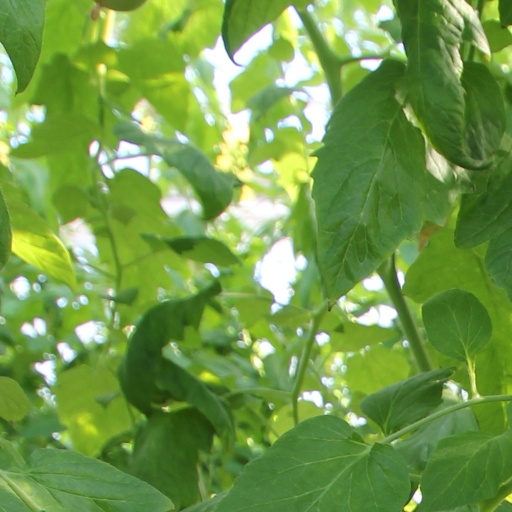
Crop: tomato